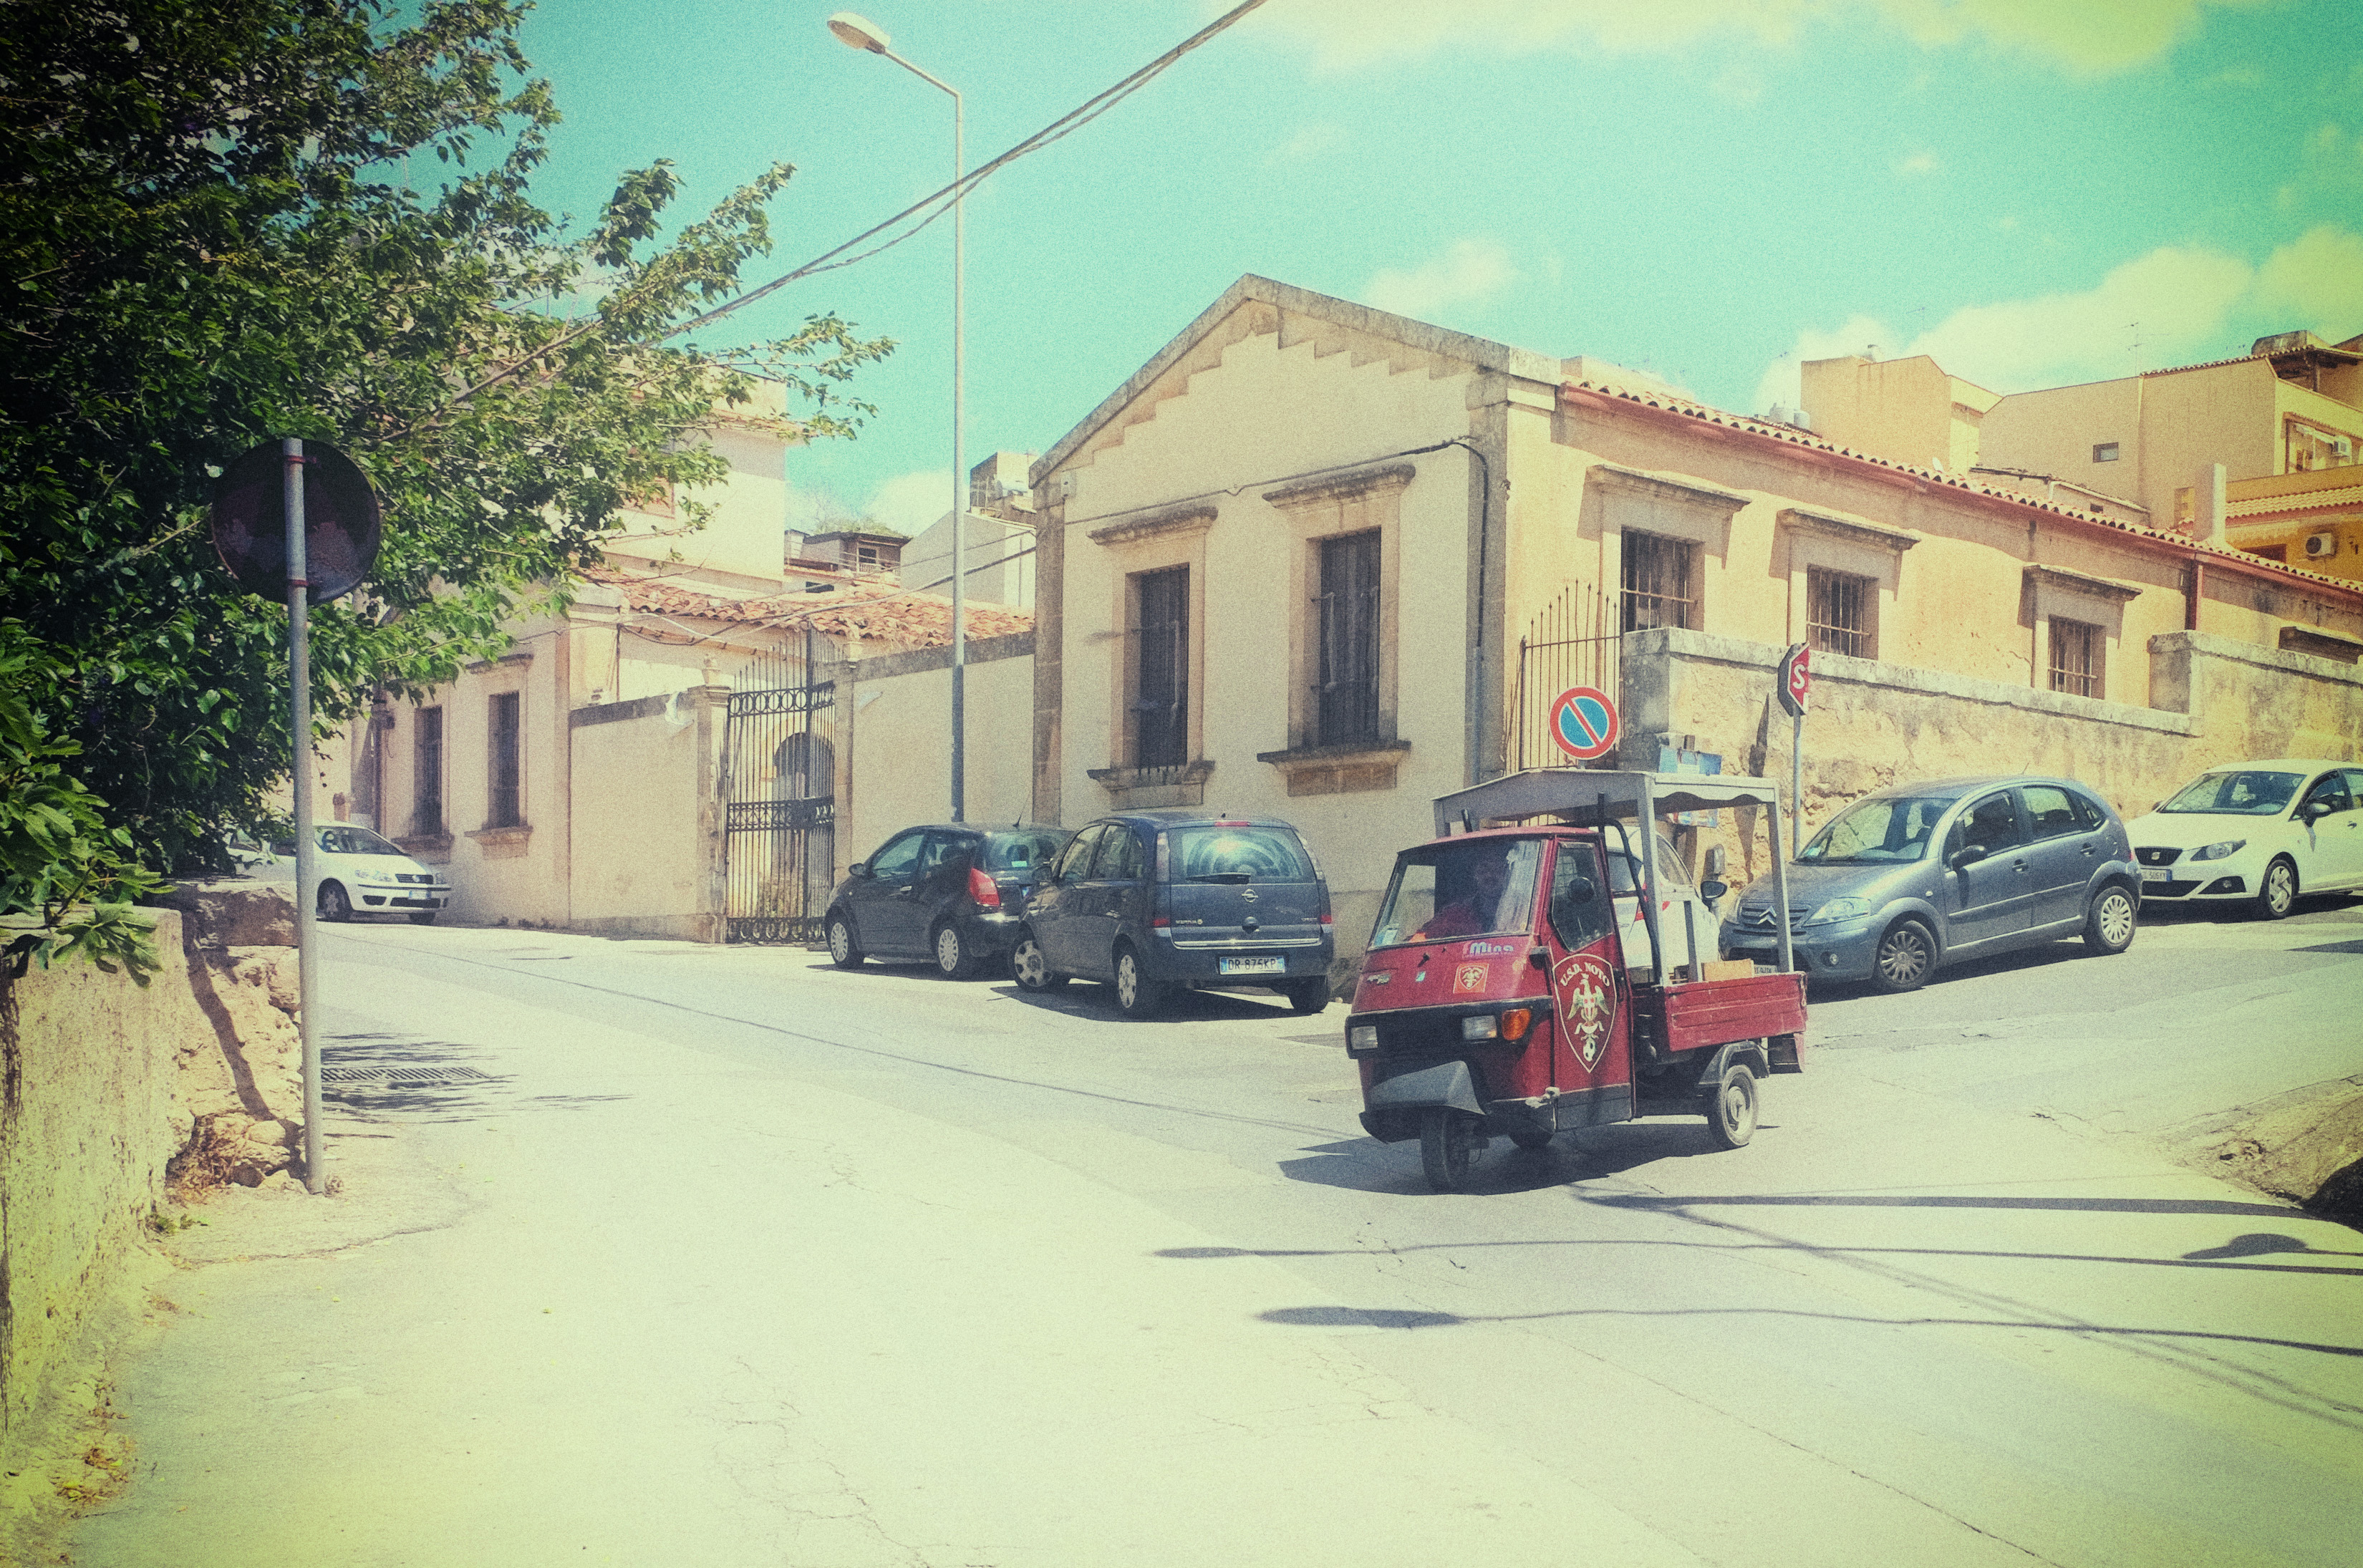
road, street, house, town, transport, suburb, italy, lane, infrastructure, fuji, sicily, fujix, fujixe1, e1, noto, neighbourhood, urban area, residential area